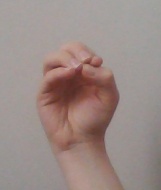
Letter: ha